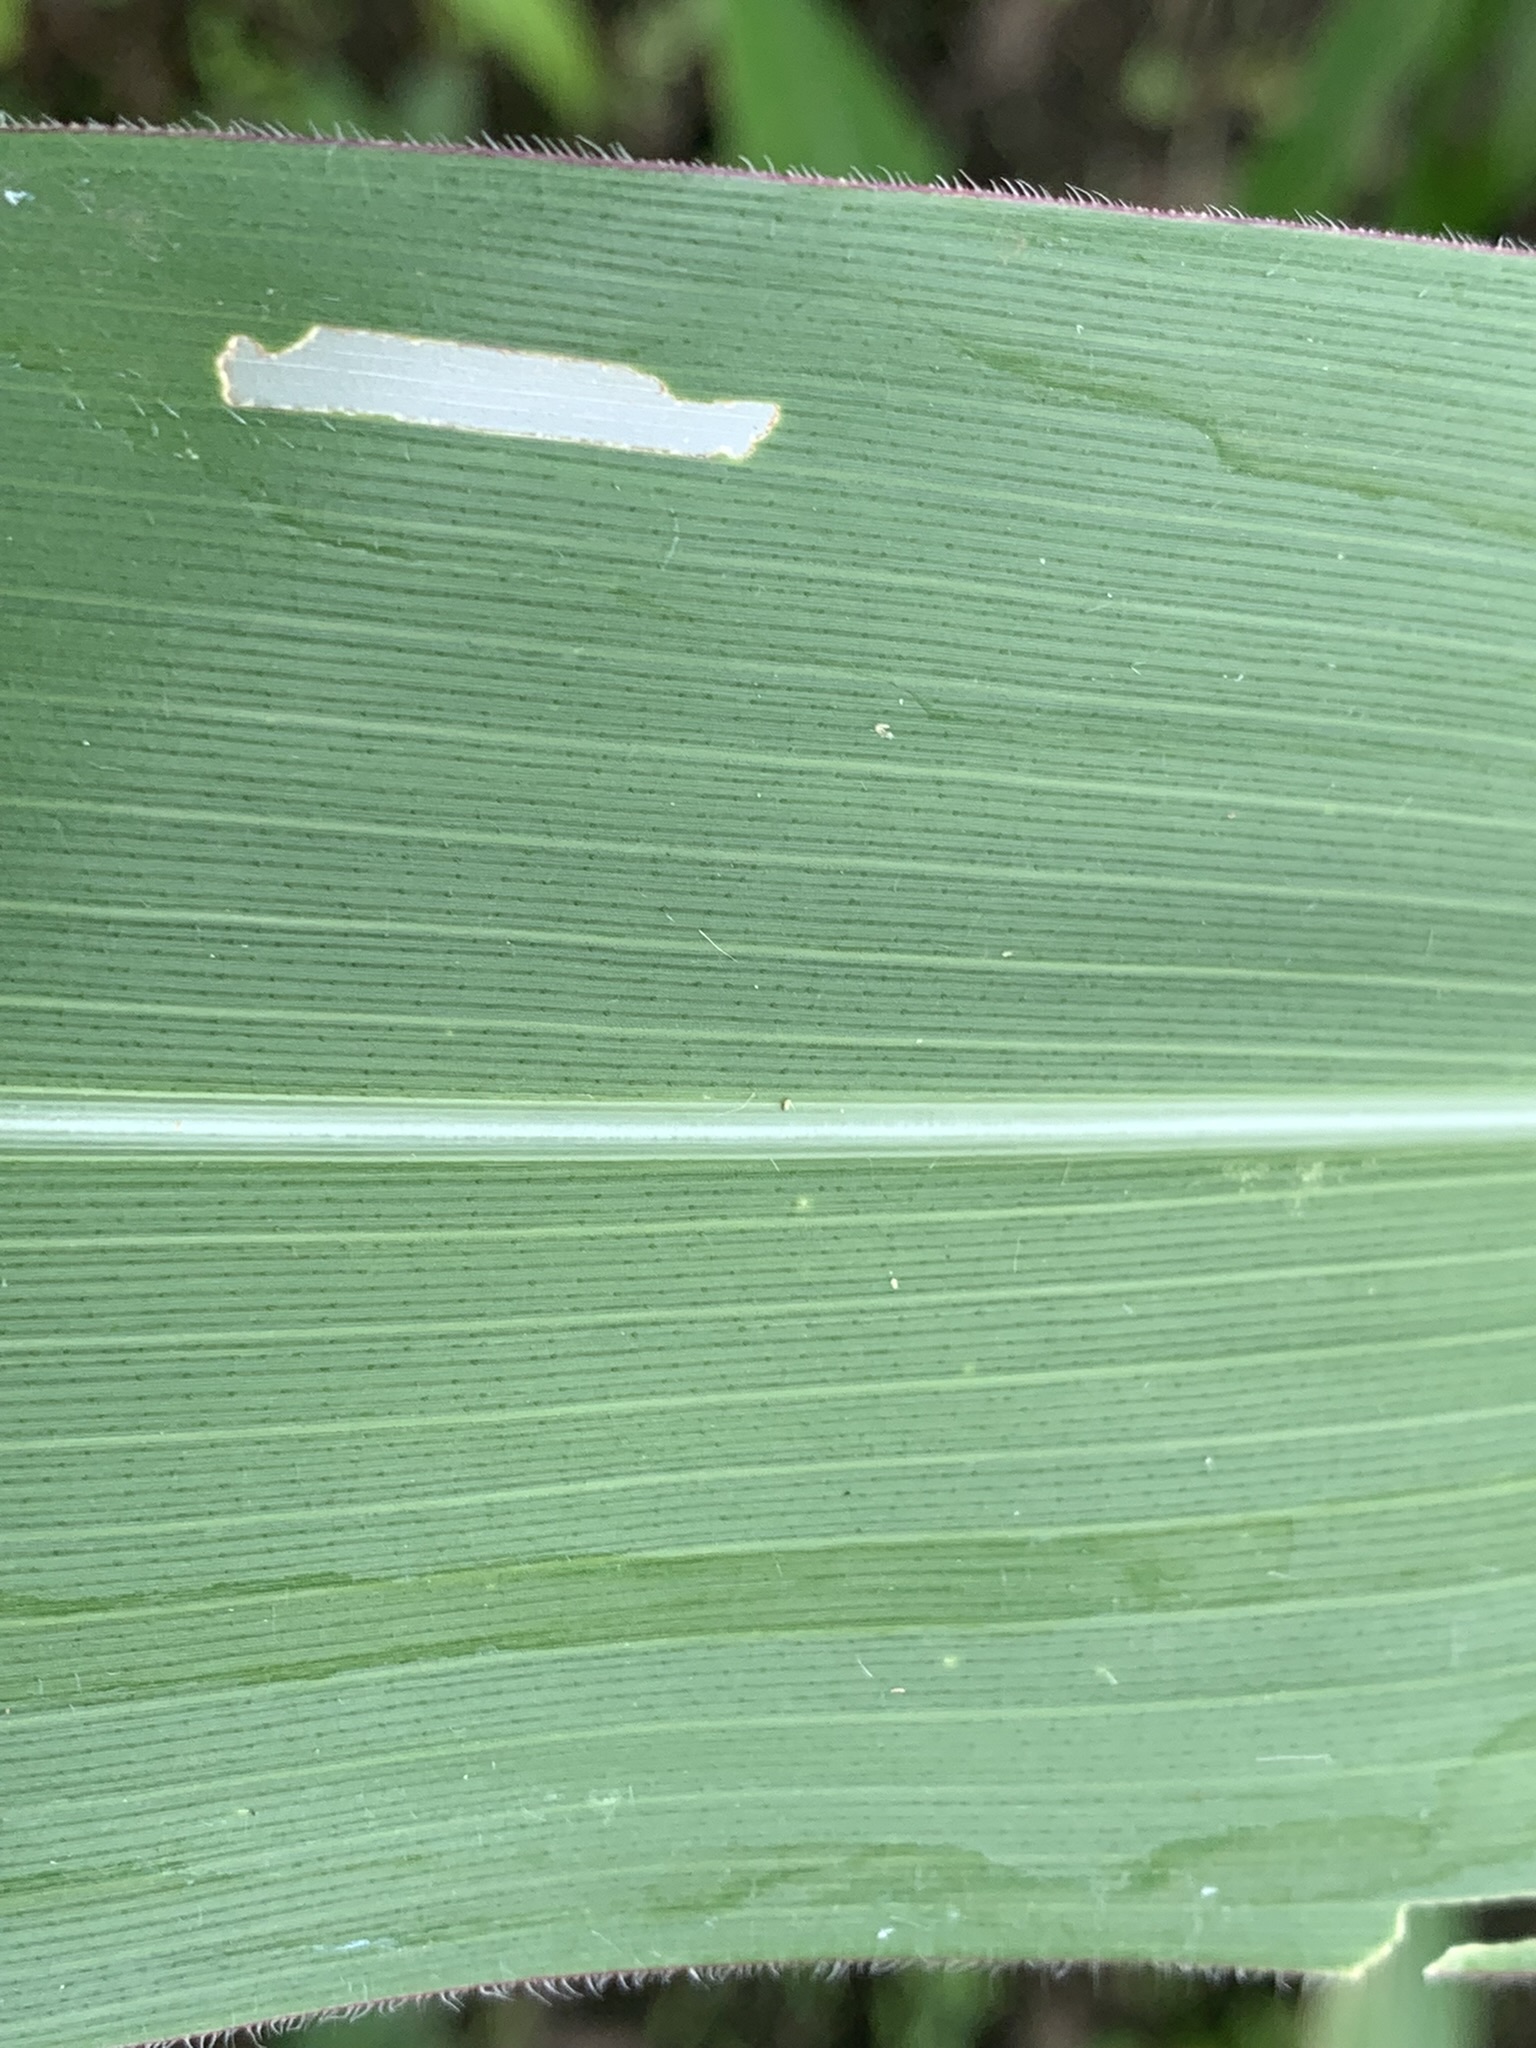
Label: Healthy